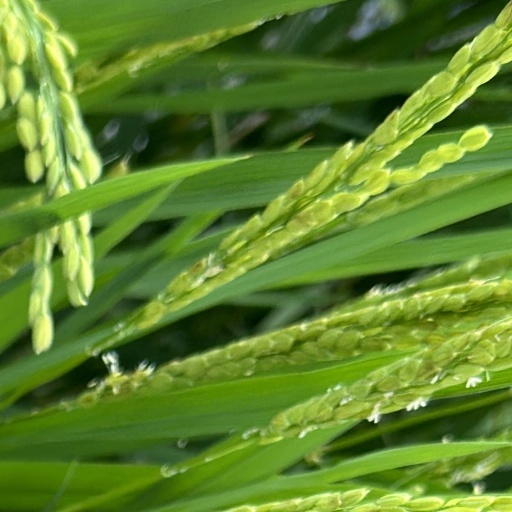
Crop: rice